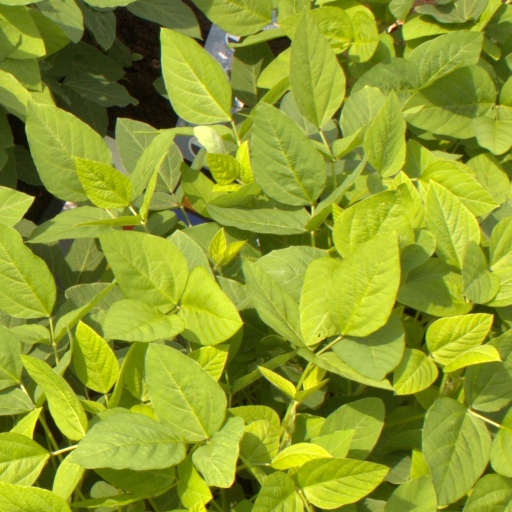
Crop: soybean